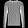
Label: Pullover